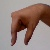
The image shows a hand gesture representing the letter 'Q' in Indian Sign Language.